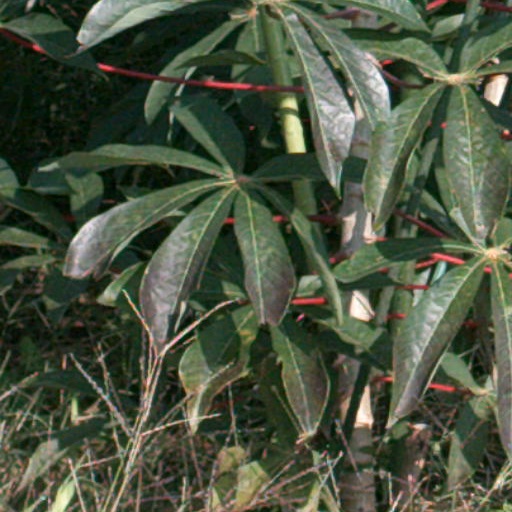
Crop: cassava